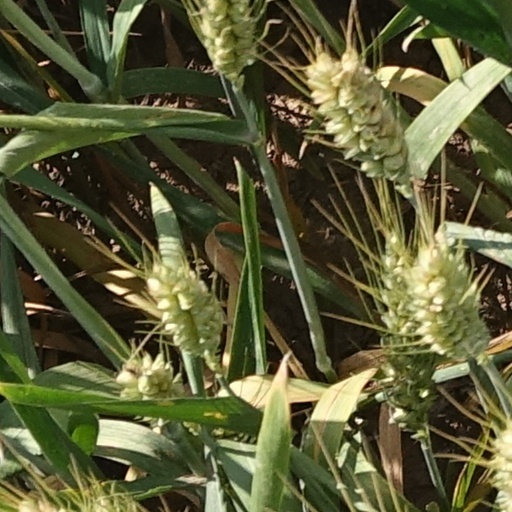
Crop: wheat